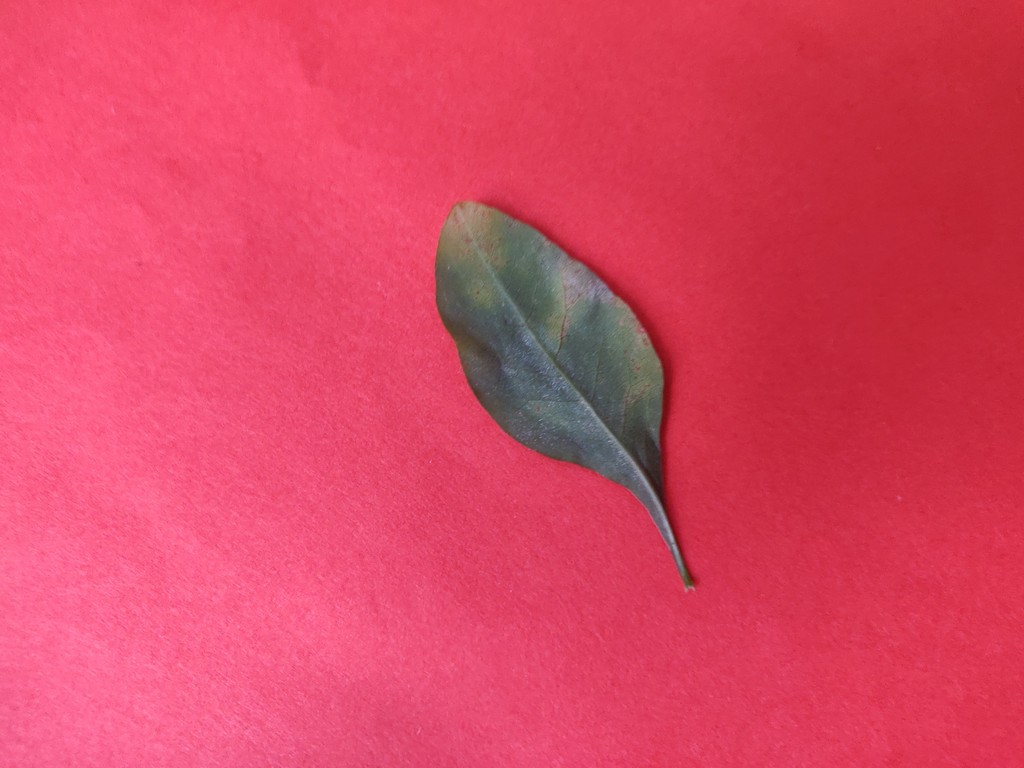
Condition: Unhealthy
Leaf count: single
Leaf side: back